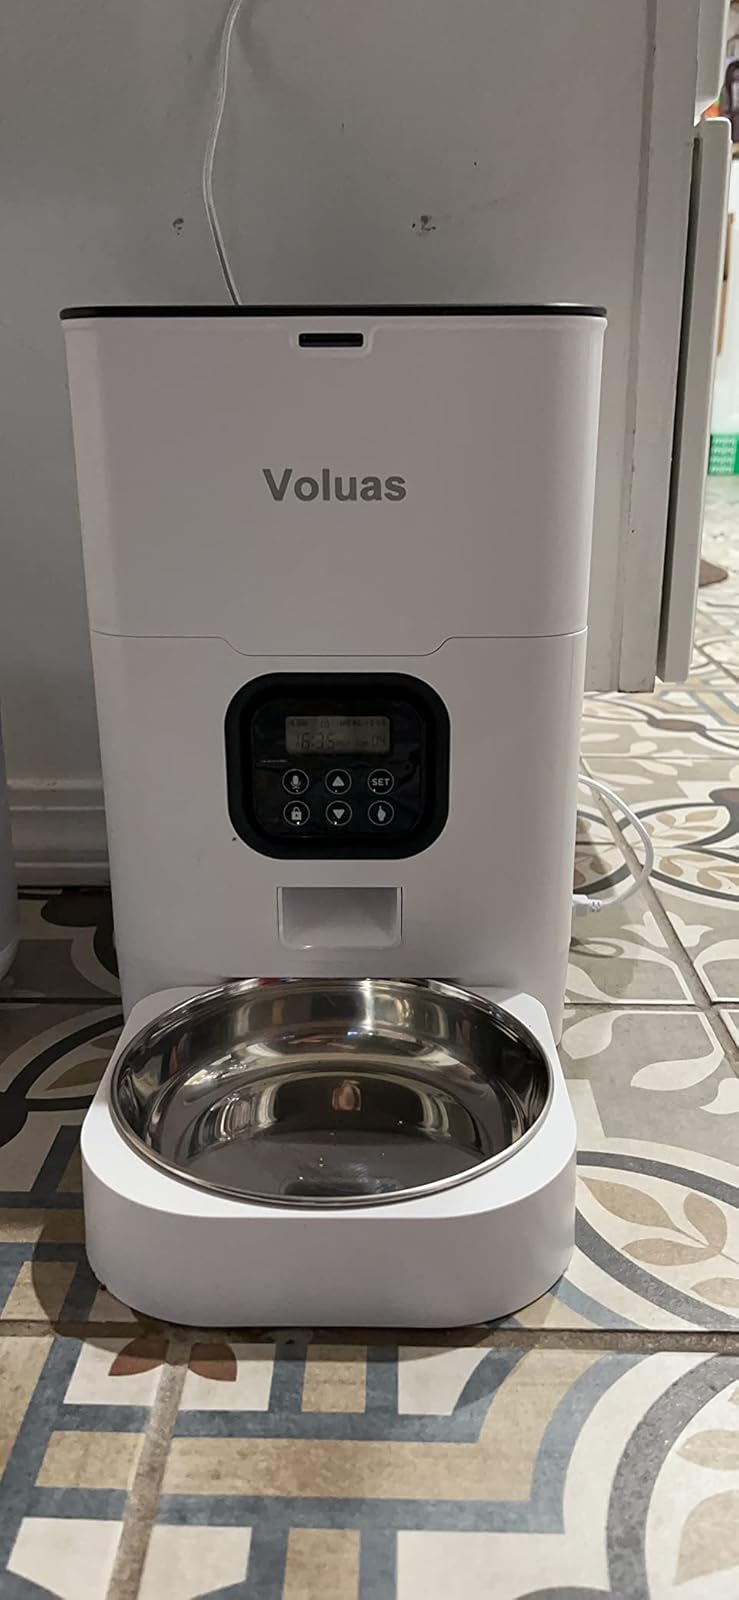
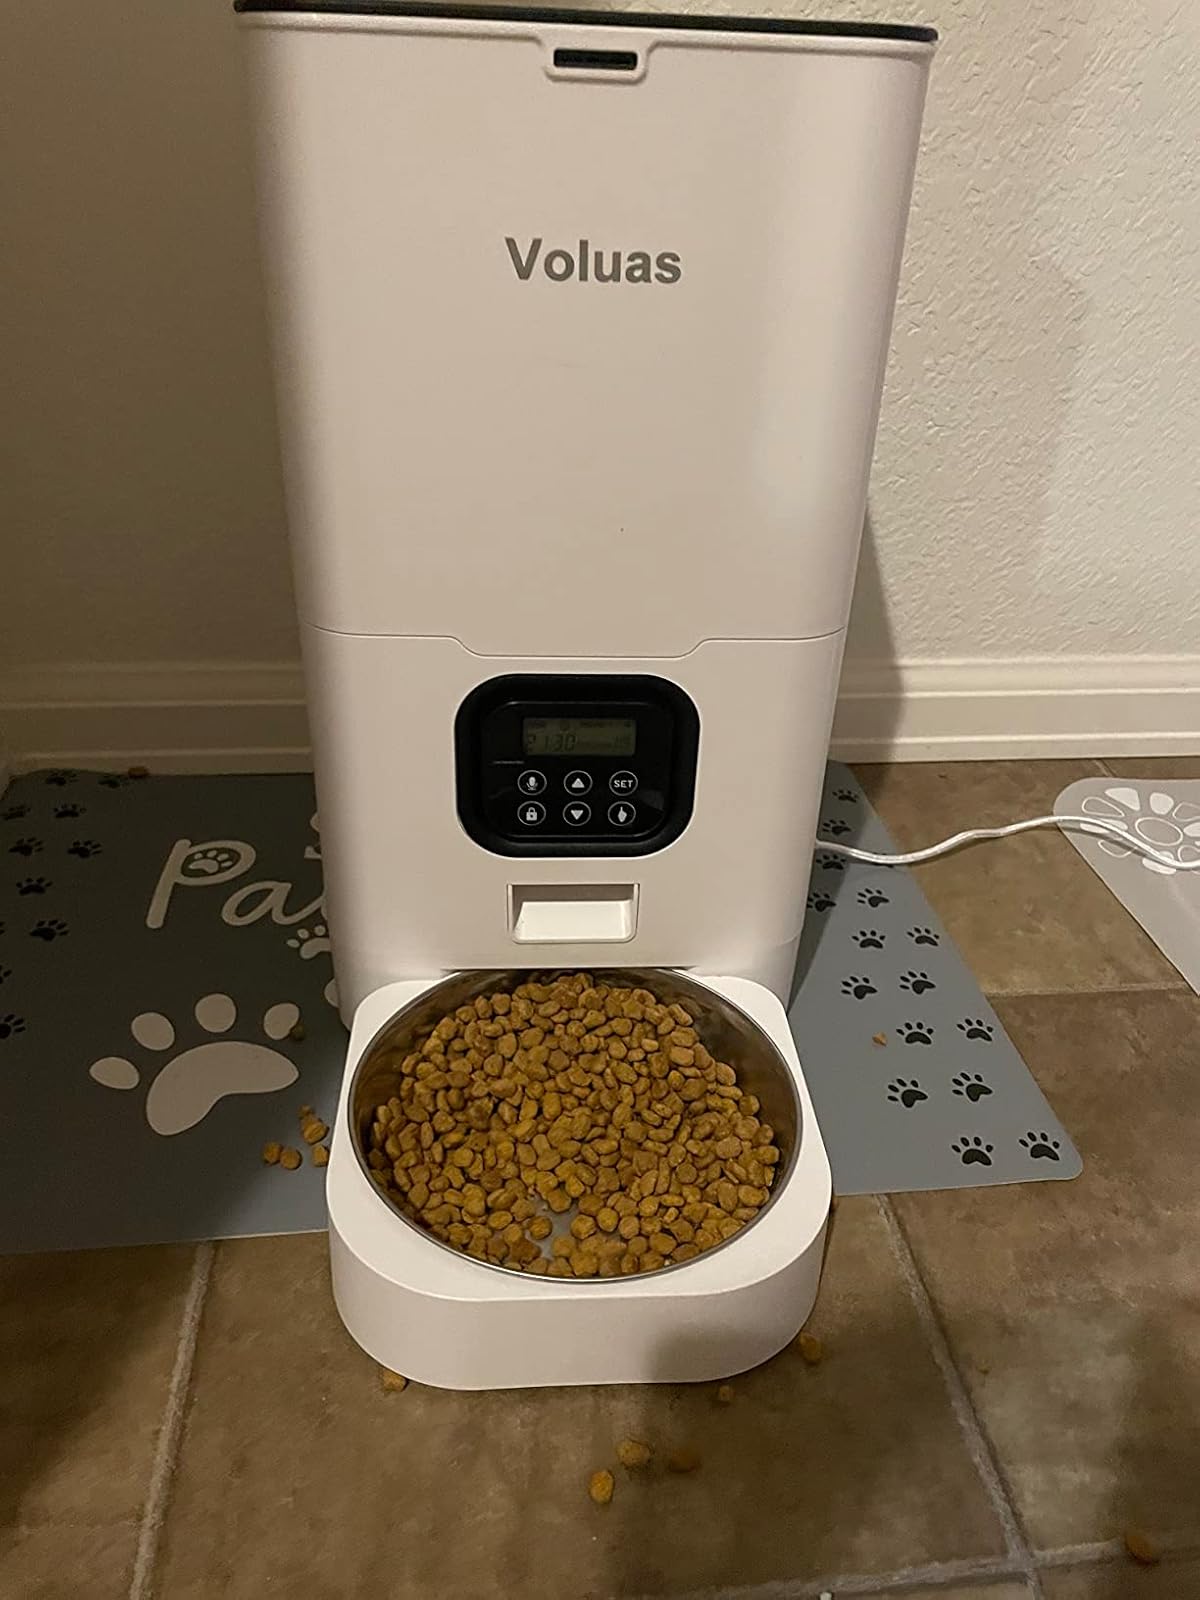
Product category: items_feeder
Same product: yes